Gordonstoun

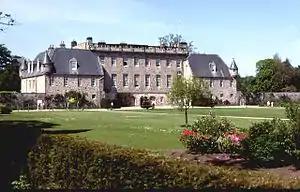
Gordonstoun House as seen from the South Lawn

By the end of 1940, the school achieved its primary target of 250 pupils and continued growing in size. It built dormitories on the estate, removing the need for maintaining a house in Altyre, Forres, many miles away from the main campus. Gordonstoun also developed its academic offerings. It arranged to admit poorer children from the surrounding areas, and to deepen the Outward Bound-type activities that were central to Hahn's system. Skills in mountaineering and seamanship were always taught at the school. The introduction of the Moray Badge, from which the Duke of Edinburgh's Award was borrowed, expanded the types of physical challenges for students to conquer.